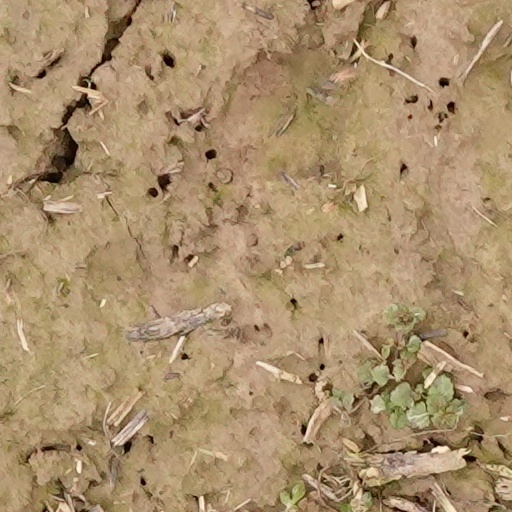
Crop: wheat